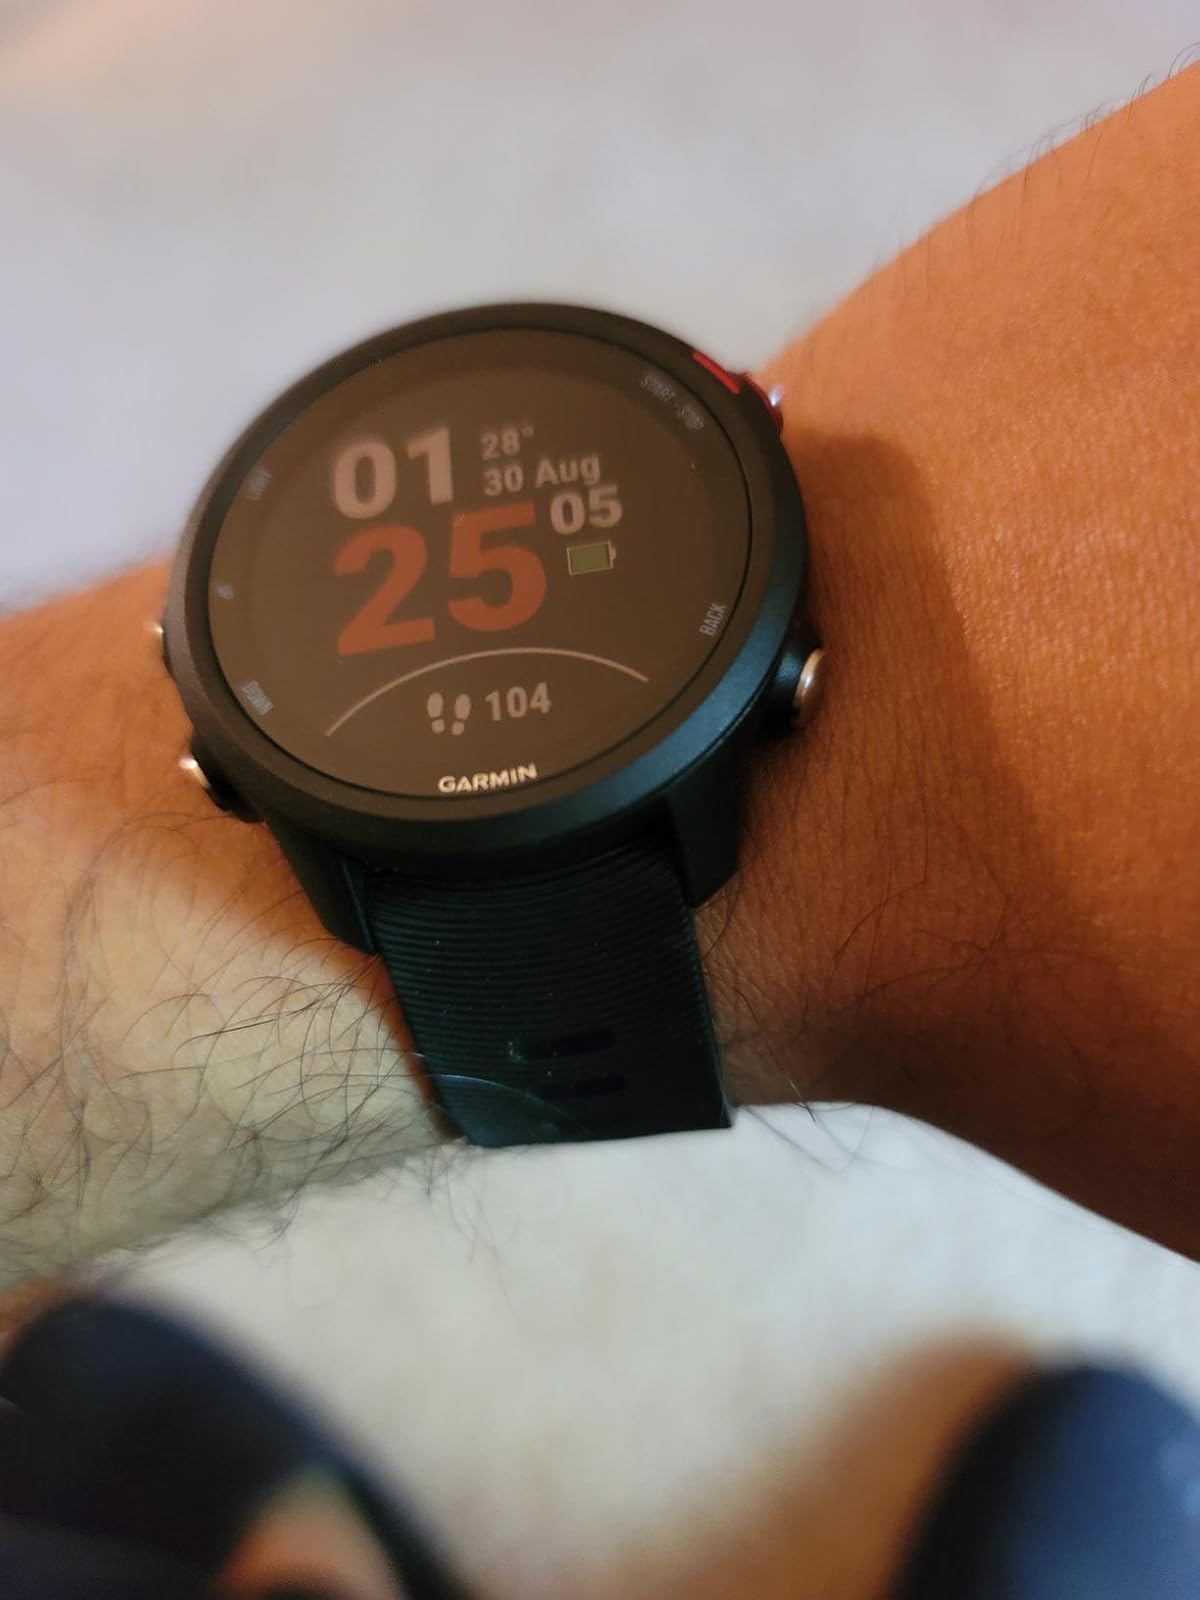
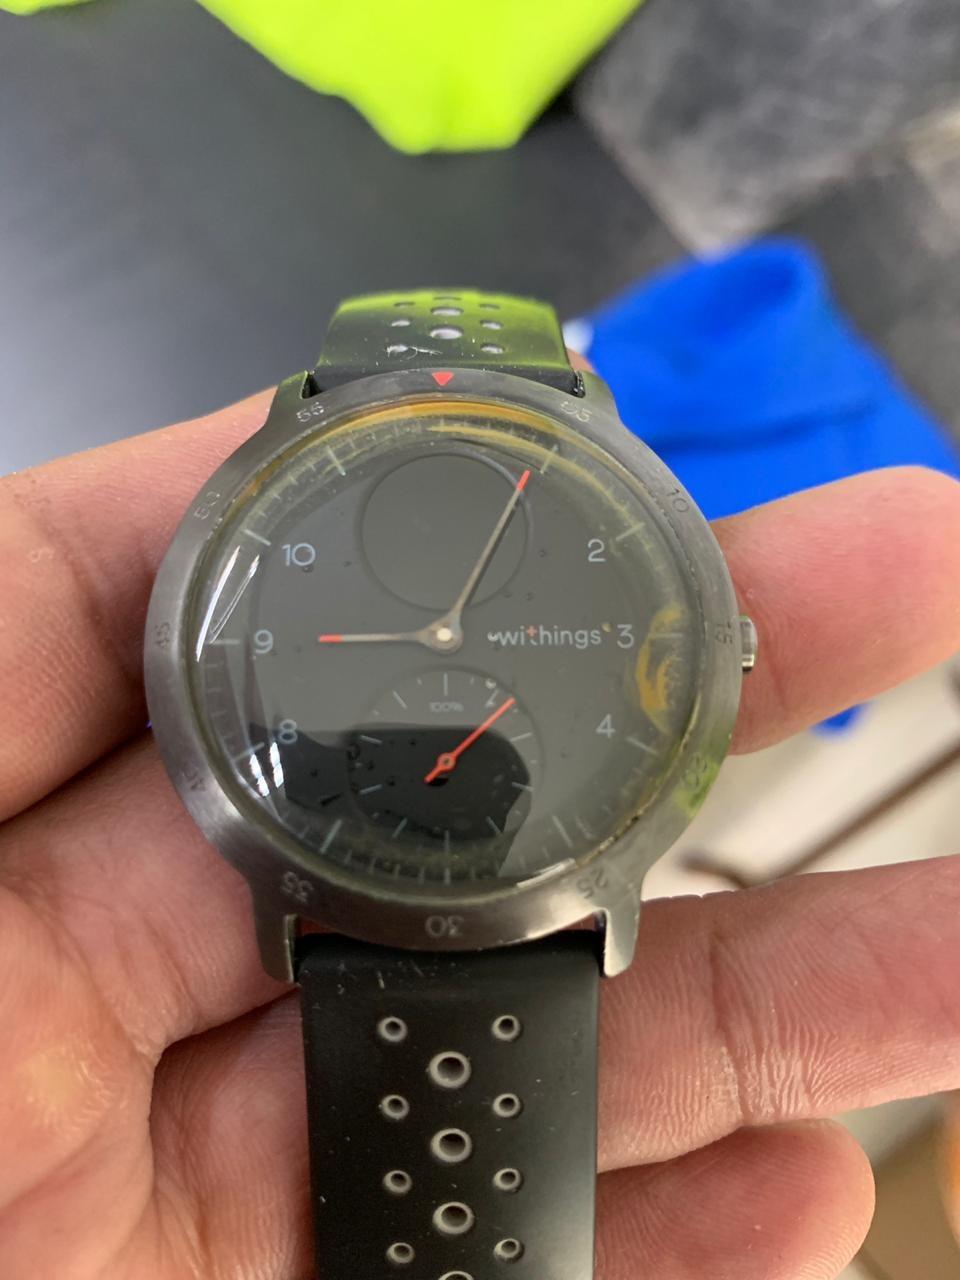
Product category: smartwatch
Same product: no